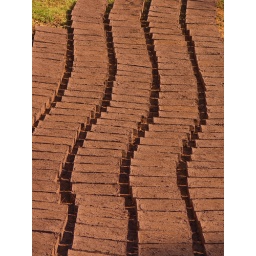
Our friends are building a house .. making the adobe on the field below our house